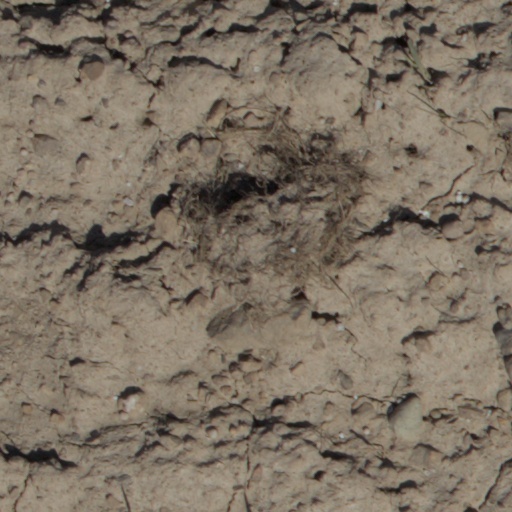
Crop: wheat